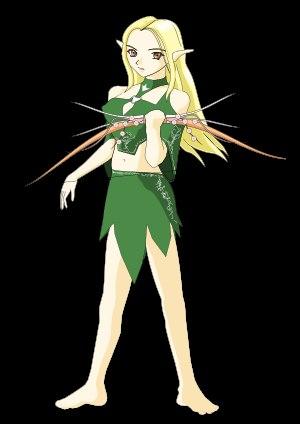
Les oreilles pointues sont une caractéristique de nombreux animaux ainsi que d'un cliché populaire dans la culture populaire, en particulier dans le genre fantasy.